Biblia Koshodō no Jiken Techō

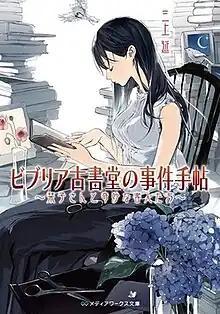
Cover of the first light novel volume

is a Japanese light novel series written by En Mikami and illustrated by Hagu Koshijima. It began publication by ASCII Media Works' Media Works Bunko imprint in March 2011; ten volumes have been released. The novel has been adapted into two manga series, a television drama, and a live-action film.